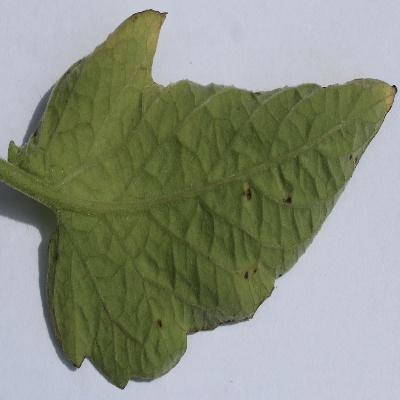
Crop: Tomato
Condition: septoria leaf spot